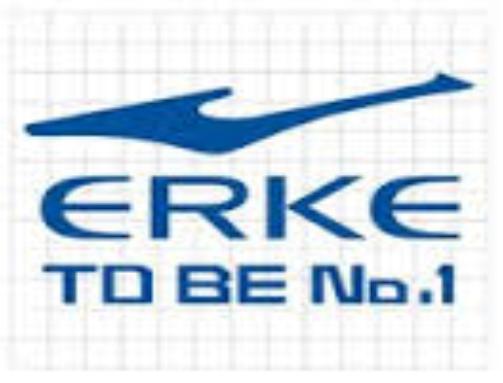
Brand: ERKE-2
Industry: Clothes